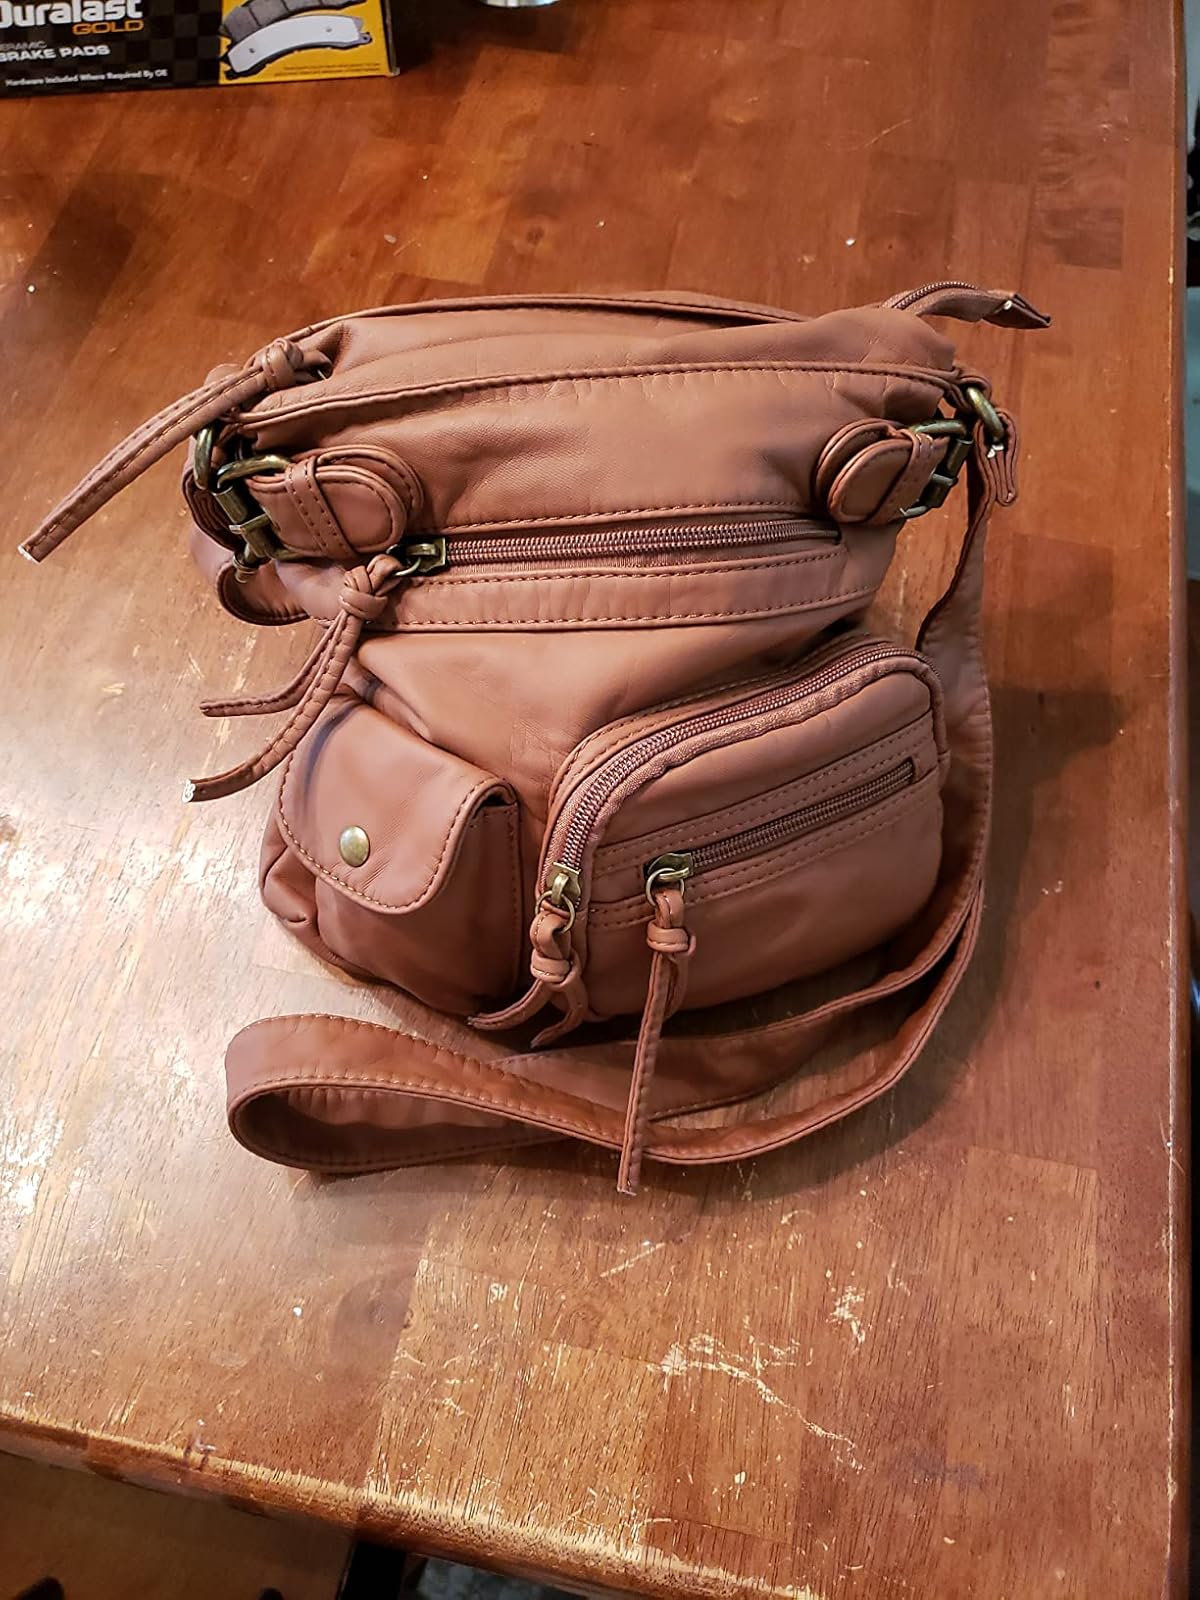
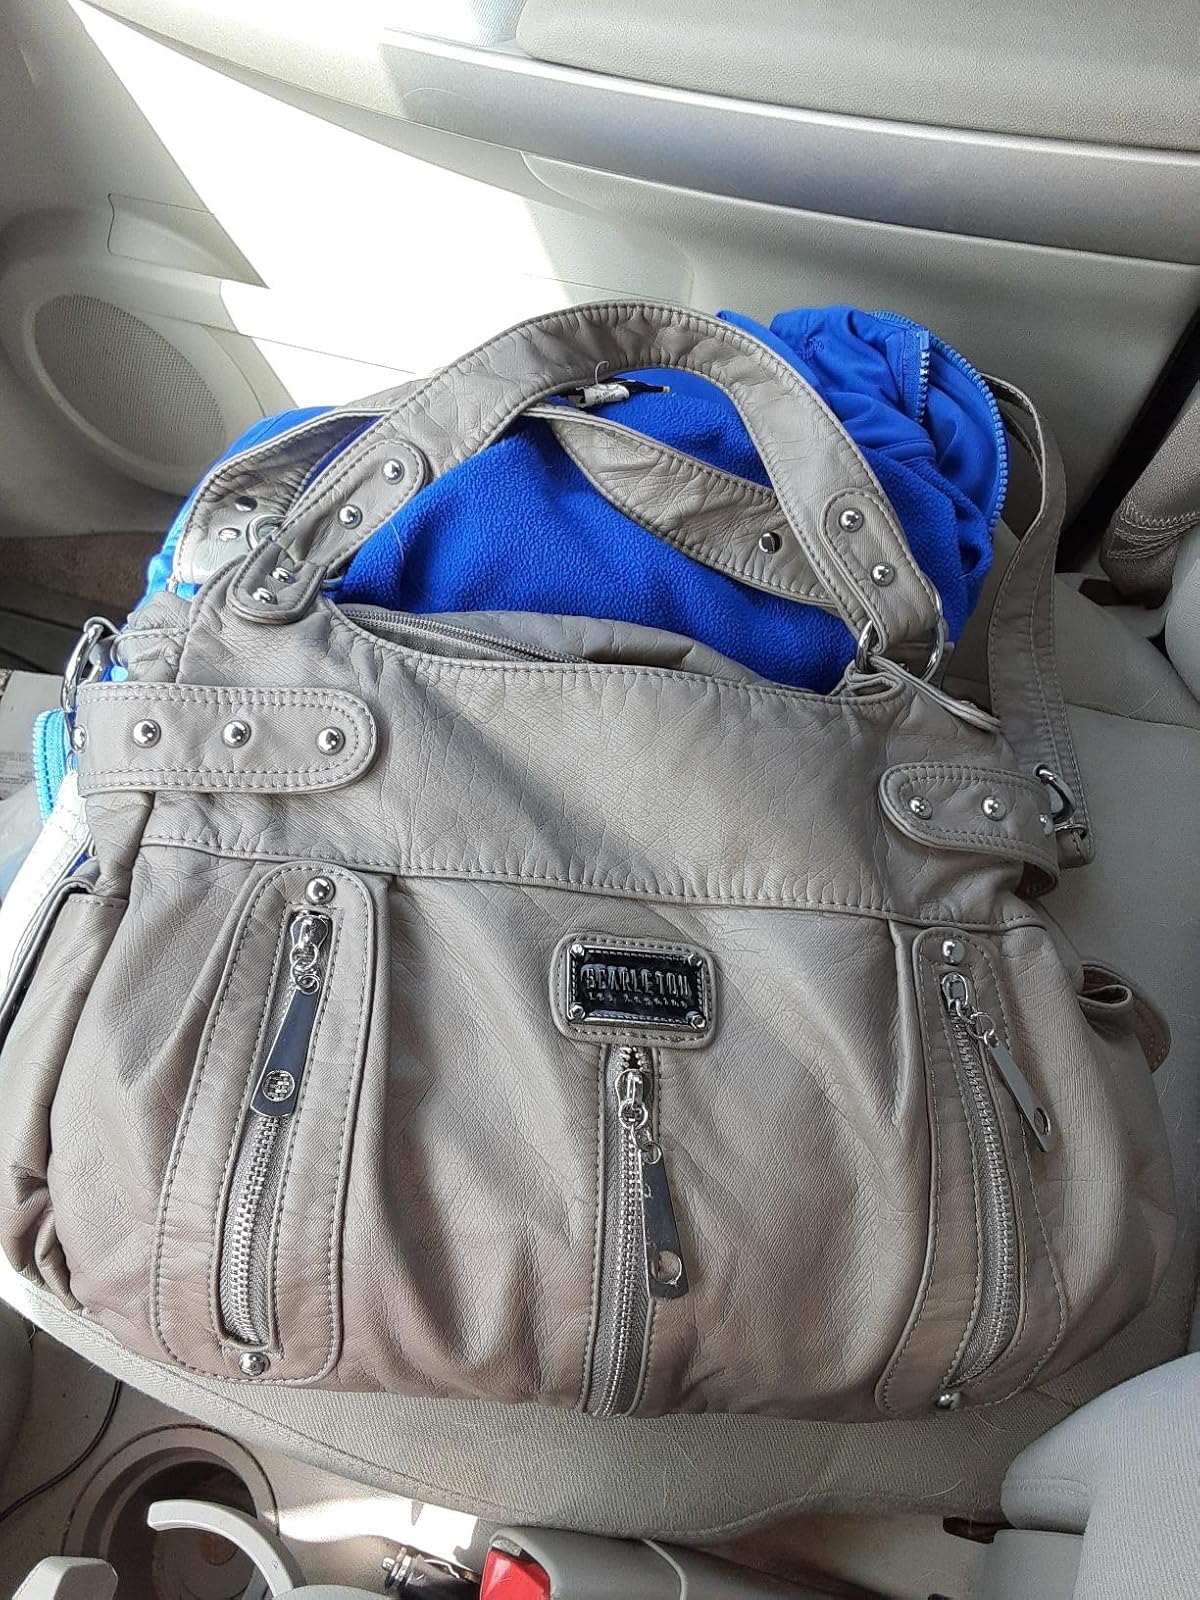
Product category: accessories_handbag
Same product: no